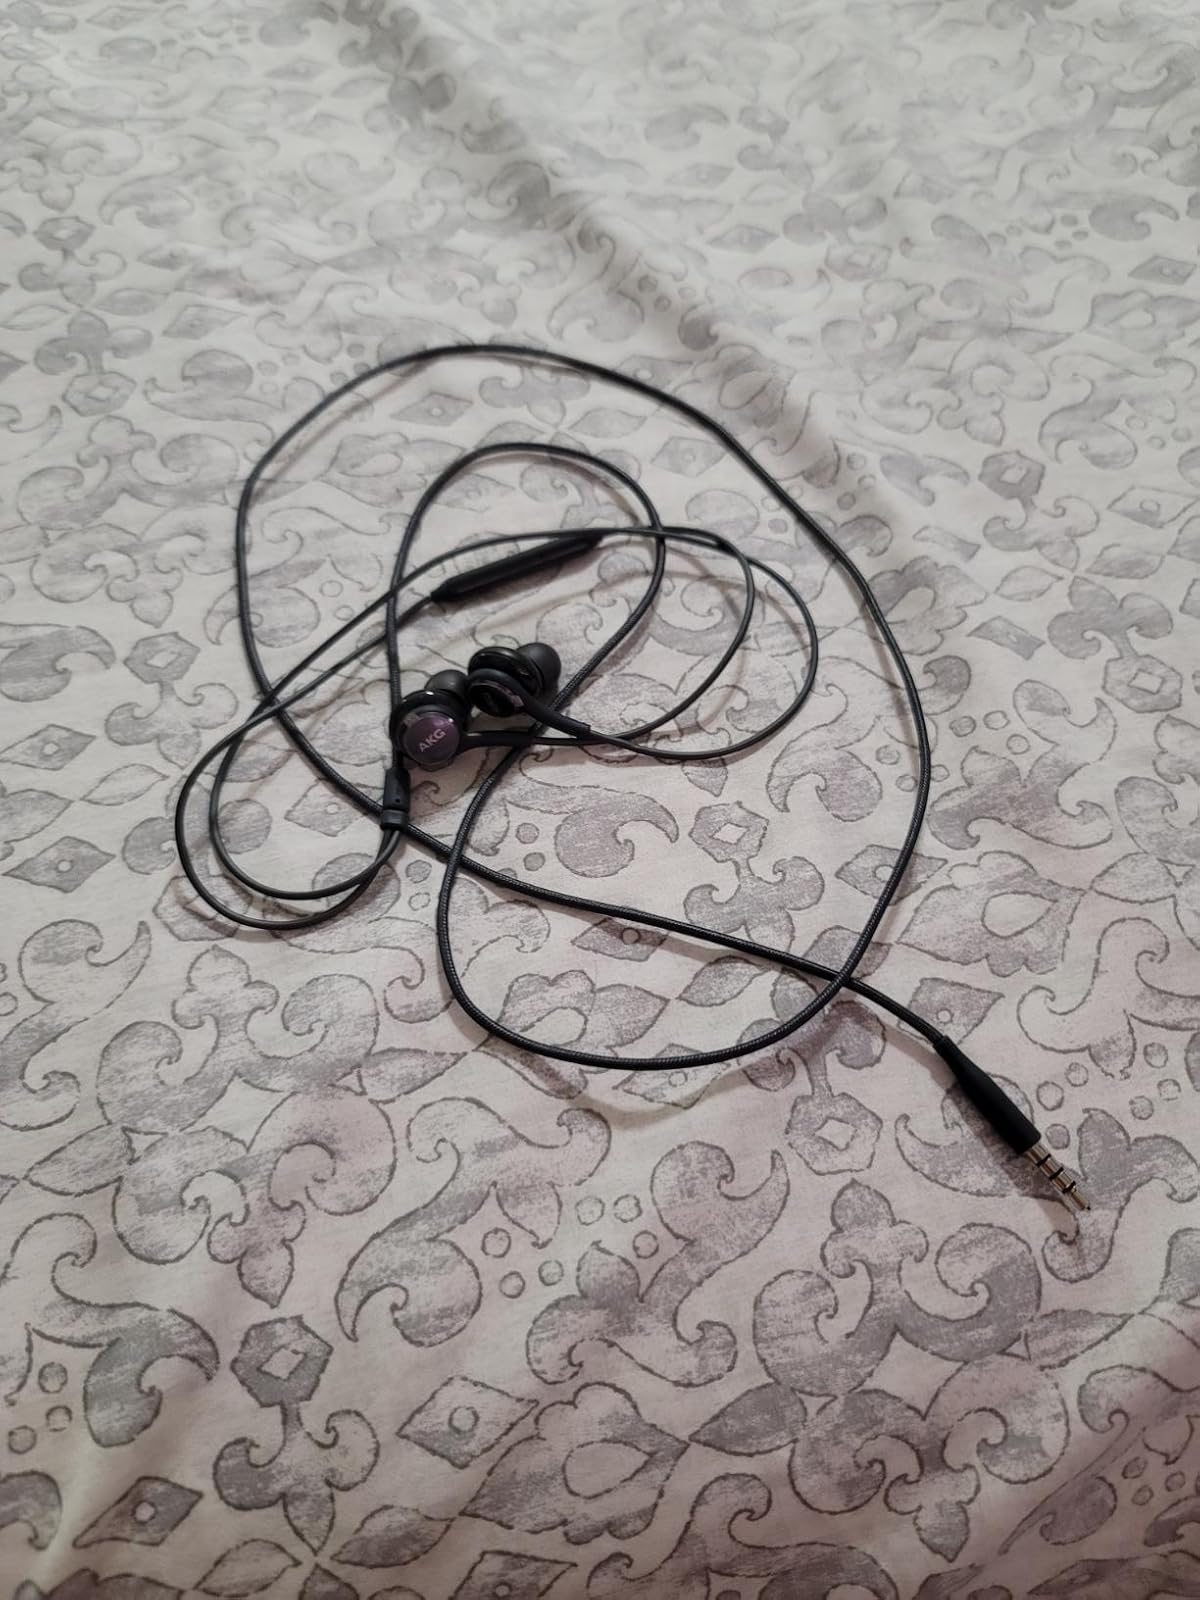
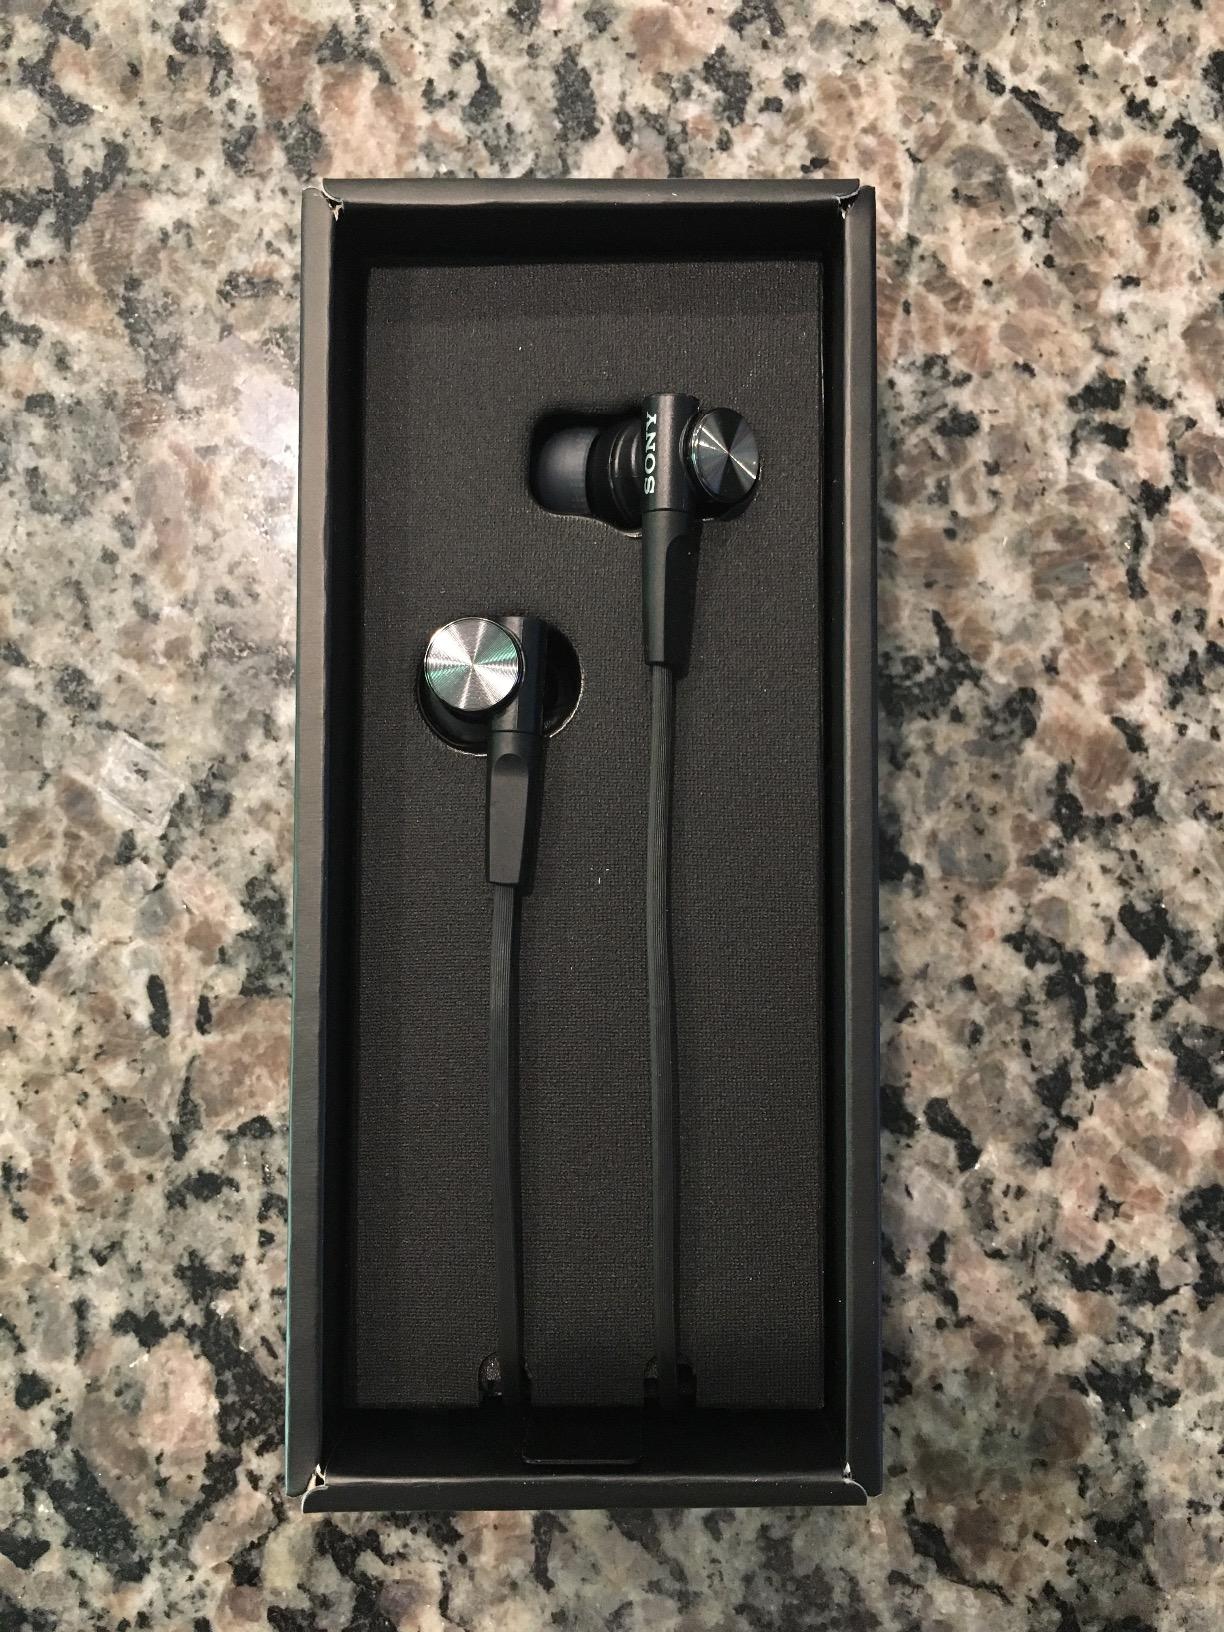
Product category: headphones
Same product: no